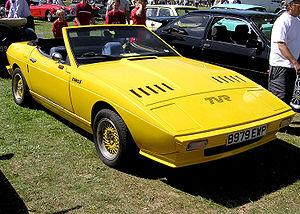
La TVR Tasmin 280i, connue aussi sous le nom "280i", est une voiture de sport produite par la firme TVR entre 1980 et 1988.